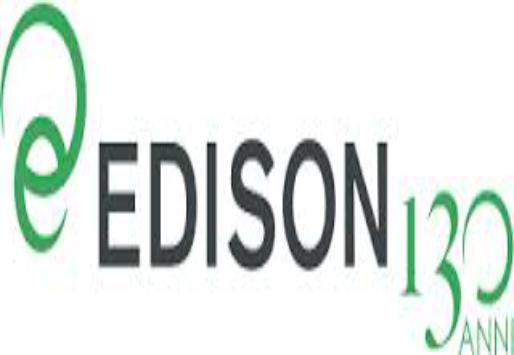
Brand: Edison
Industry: Others